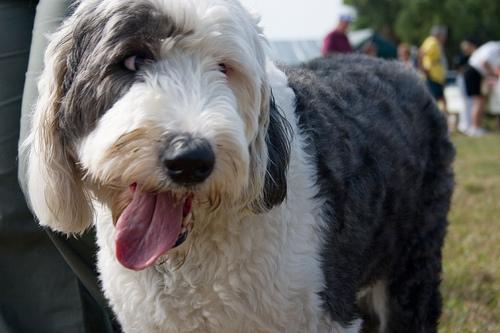
Old_English_sheepdog